Malvina Hoffman

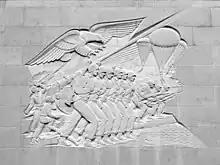
Bas-relief panel at Epinal American Cemetery and Memorial (c.1949)

In 1919, she created a pedimental sculpture for Bush House in London. The same year, she was in Paris cataloging Rodin's works for the Musée Rodin. In 1929, her first major exhibit was held at the Grand Central Art Galleries with 105 works of art in various mediums.